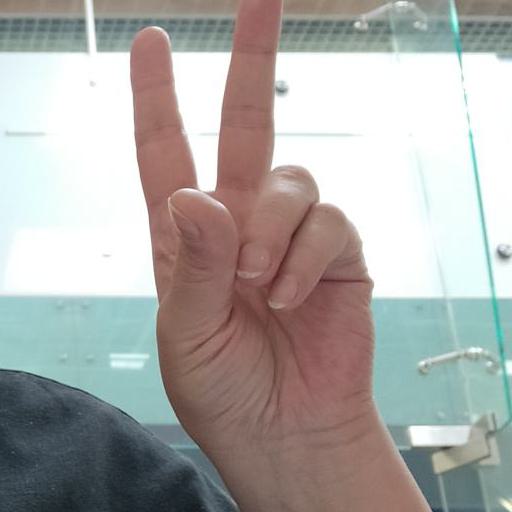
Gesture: peace